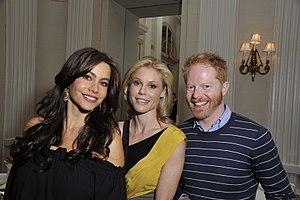
Julie Bowen est une actrice américaine née le 3 mars 1970 à Baltimore dans le Maryland aux États-Unis.